Stolberg-Wernigerode

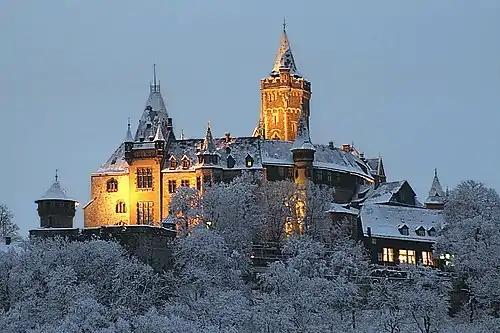
Wernigerode Castle

The town of Gedern in Hesse, acquired in 1535, became the seat of the cadet branch of Stolberg-Gedern in 1677. This junior line, raised to an imperial principality by Emperor Charles VII of Wittelsbach in 1742, was reacquired by Stolberg-Wernigerode in 1804. The Wernigerode line also re-acquired Stolberg-Schwarza on 14 September 1748.